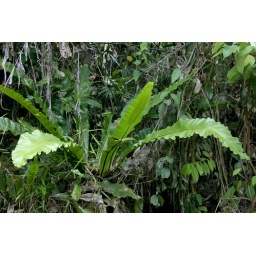
Brunei, Bandar Seri Begawan -- in fringes of remnant forest along waterfront road running northwest from city centre